John Galbally

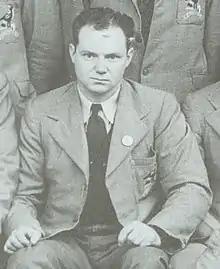
Galbally during his Collingwood career

John William "Jack" Galbally, , (2 August 1910 – 8 July 1990) was a lawyer and Labor Party minister in the Parliament of Victoria.